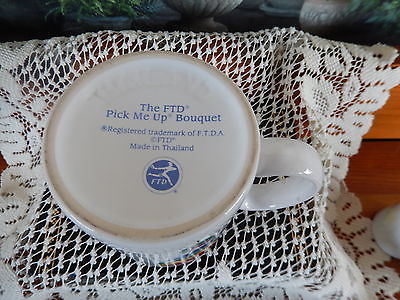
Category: mug